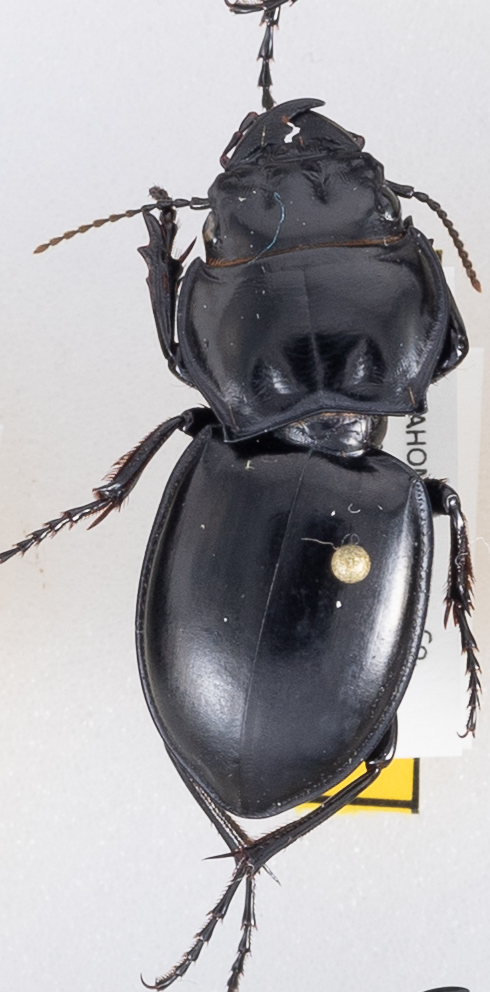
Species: Pasimachus californicus
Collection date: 2015-09-01
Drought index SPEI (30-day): -0.088
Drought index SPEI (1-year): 0.9
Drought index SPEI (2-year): -0.62